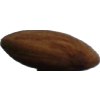
Label: almonds